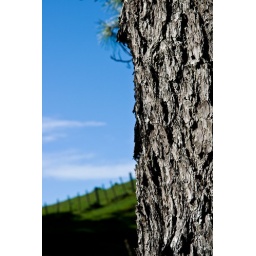
This pine has matured into a magnificent tree in the years since Warwick grew up here in his childhood